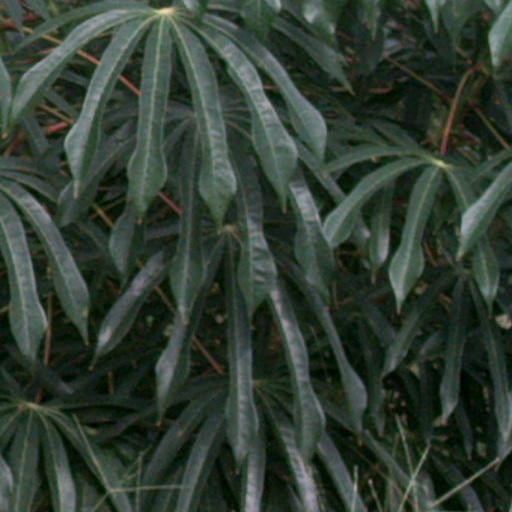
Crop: cassava